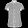
Label: Shirt